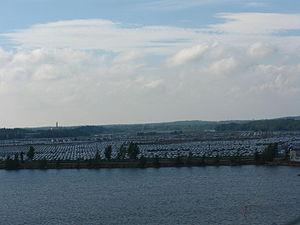
Hietanen est une des composantes du port de Hamina-Kotka dans le quartier Hovinsaari de Kotka en Finlande.